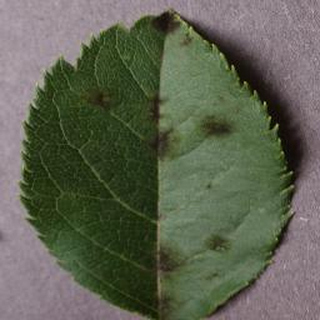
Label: apple_apple_scab